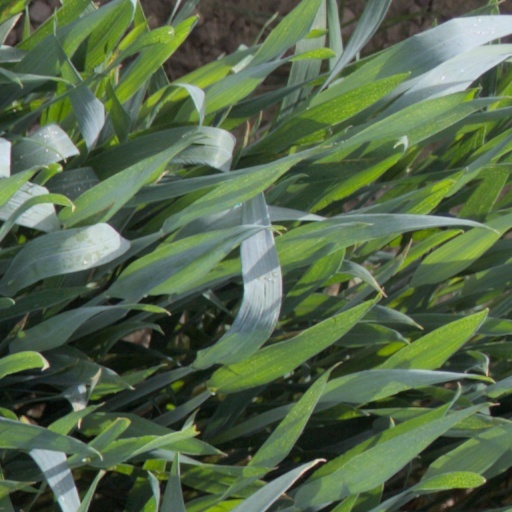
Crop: wheat